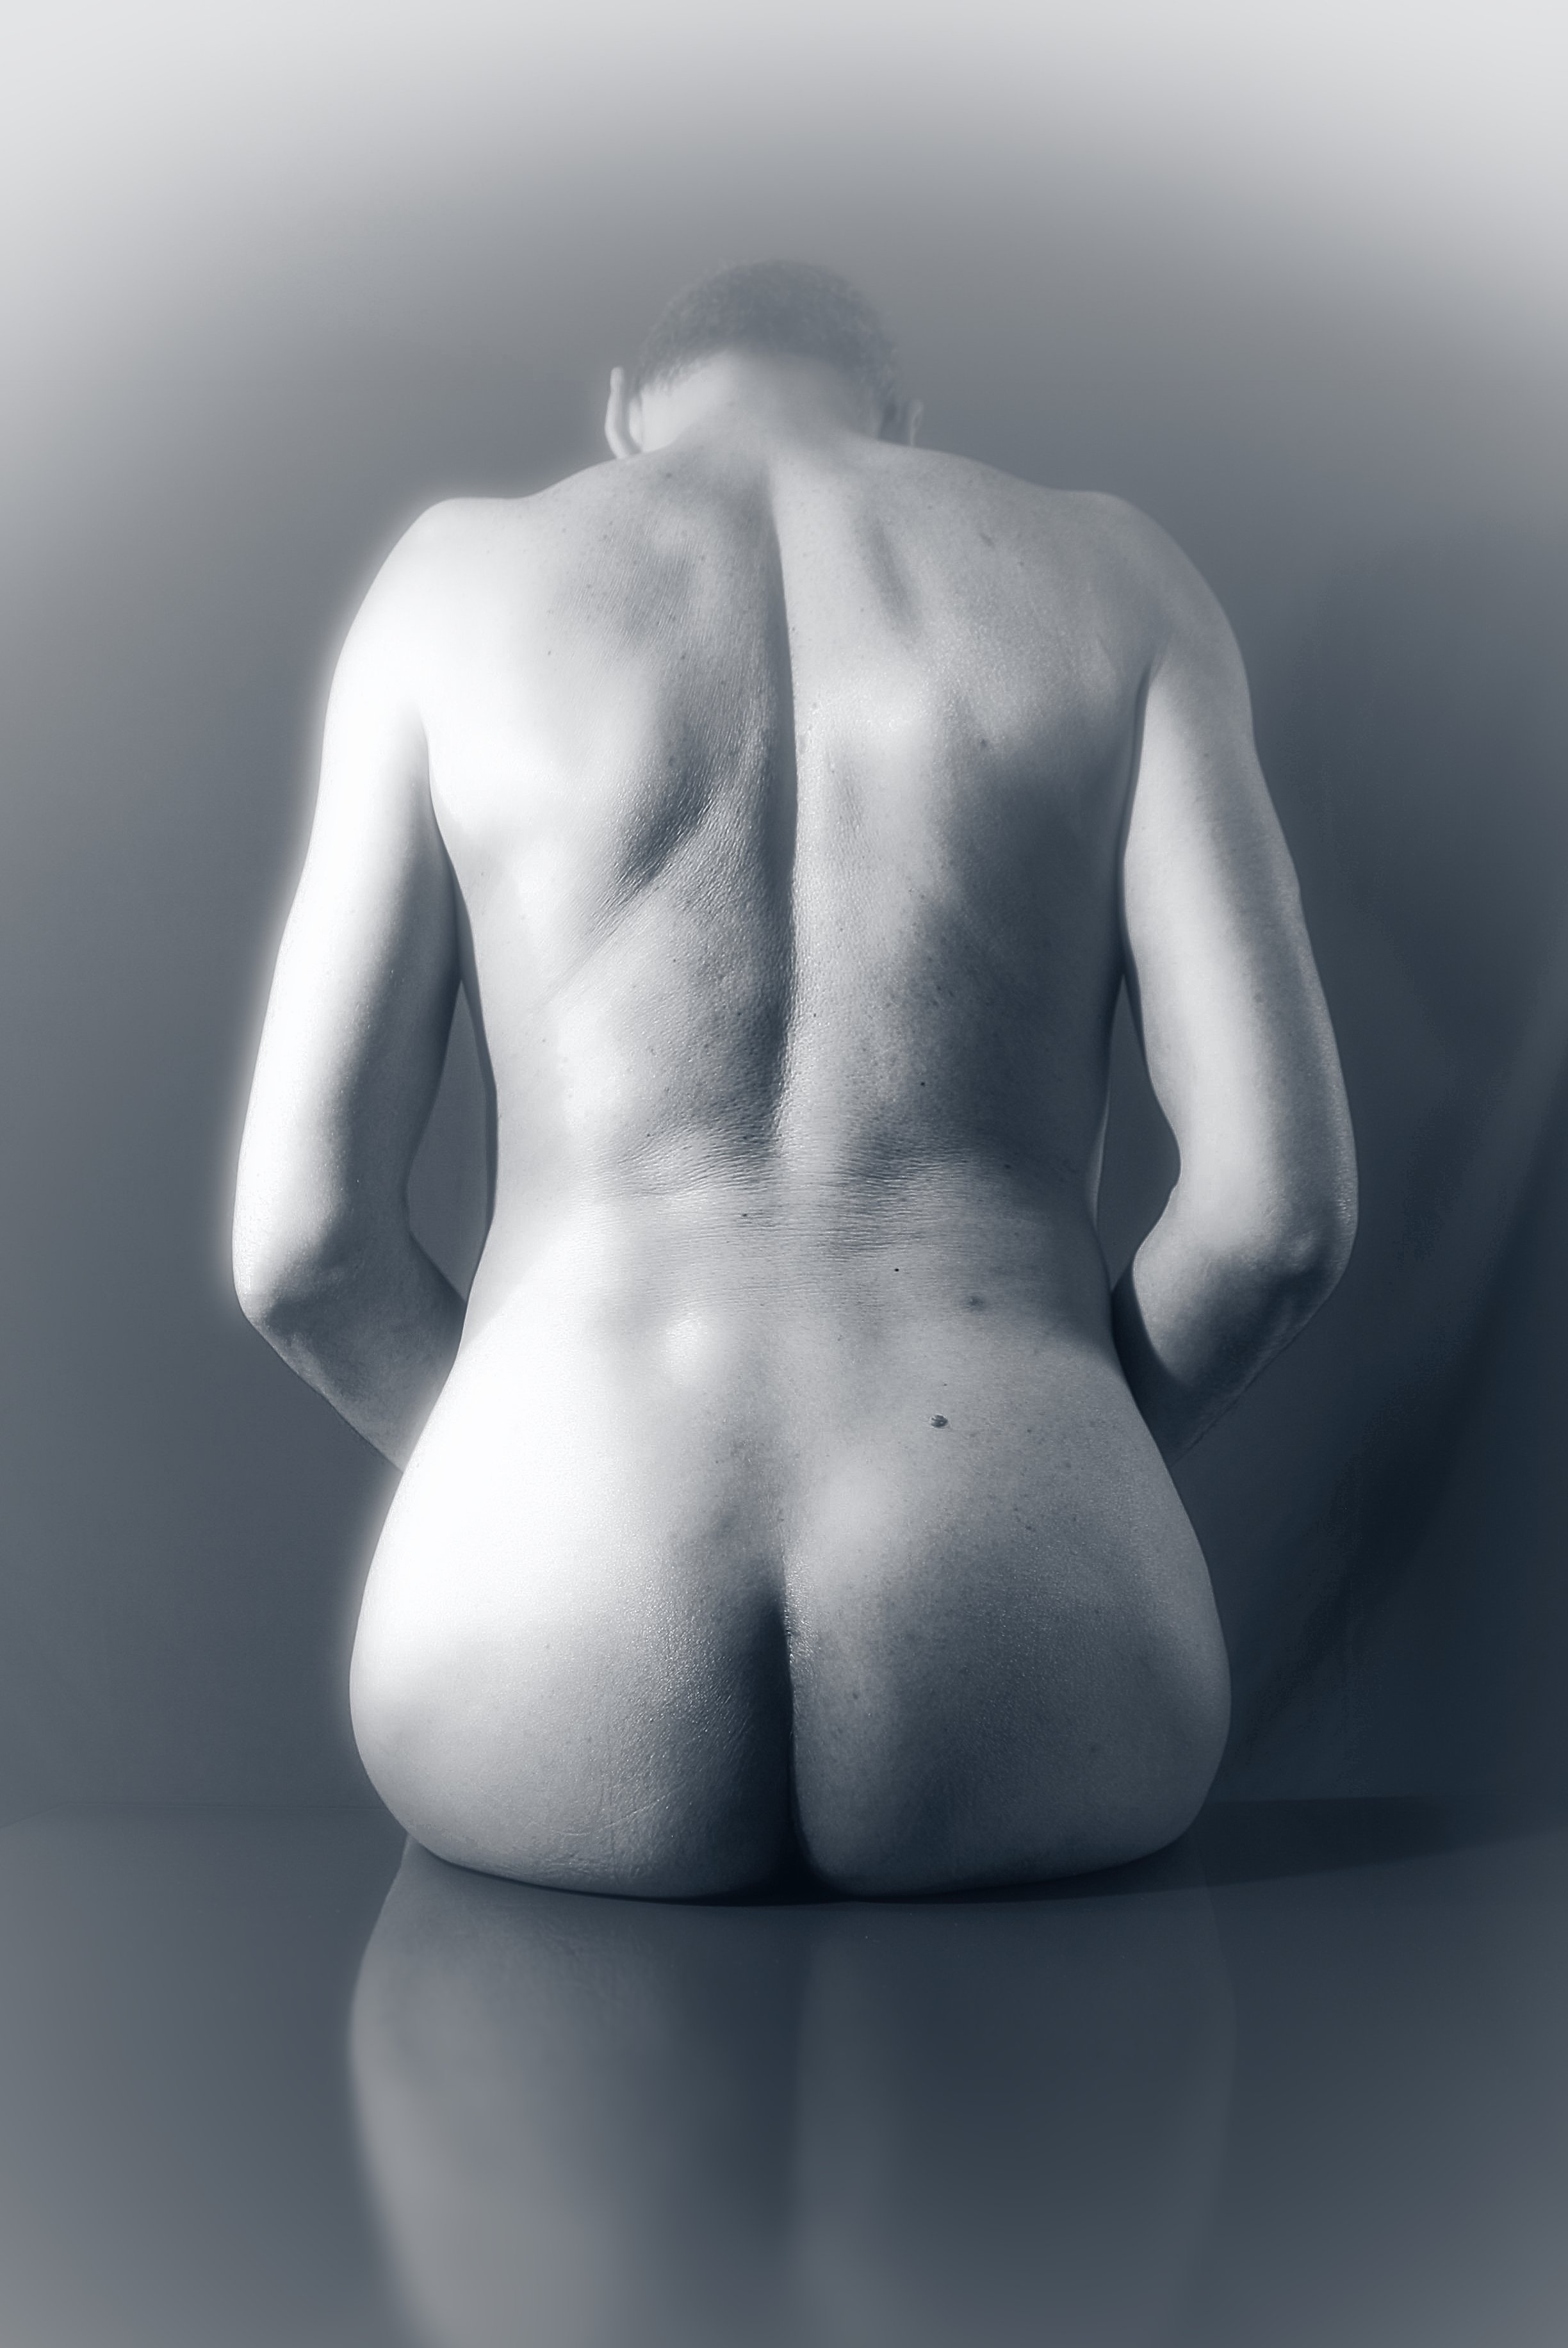
pose, meditation, loneliness, man, body, nude, back, buttocks, mole, rear, skin, chest, torso, trunk, photography, art model, joint, human body, black and white, flesh, sculpture, stomach, neck, art, monochrome photography, abdomen